History of Catholic Mariology

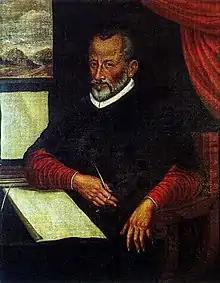
Giovanni Pierluigi da Palestrina composed numerous Marian Masses.

As a reflection of this theological opposition, Protestant reformers destroyed much religious art and Marian statues and paintings in churches in northern Europe and England. Some of the Protestant reformers, in particular Andreas Karlstadt, Huldrych Zwingli and John Calvin, encouraged the removal of religious images by invoking the Decalogue's prohibition of idolatry and the manufacture of graven images of God. Major iconoclastic riots took place in Zürich (in 1523), Copenhagen (1530), Münster (1534), Geneva (1535), Augsburg (1537), and Scotland (1559). Protestant iconoclasm swept through the Seventeen Provinces (now the Netherlands and Belgium and parts of Northern France) in the summer of 1566. In the middle of the 16th century, the Council of Trent confirmed the Catholic tradition of paintings and artworks in churches. This resulted in a great development of Marian art and Mariology during the Baroque Period.